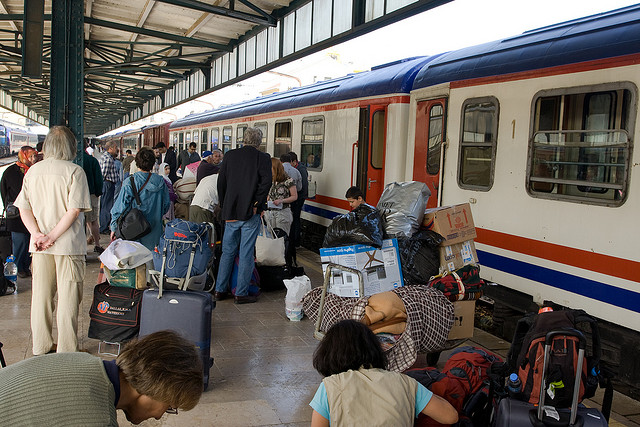
A busy train station where passengers board and exit

A group of people standing outside of a train.

Several people and piles of luggage next to a train.

a number of people with luggage near a train